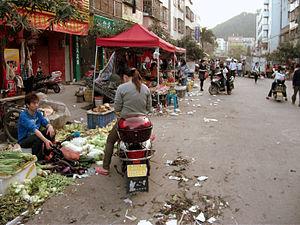
Huizhou est une ville de la province du Guangdong en Chine située à 90 km au nord-est de Hong-Kong.